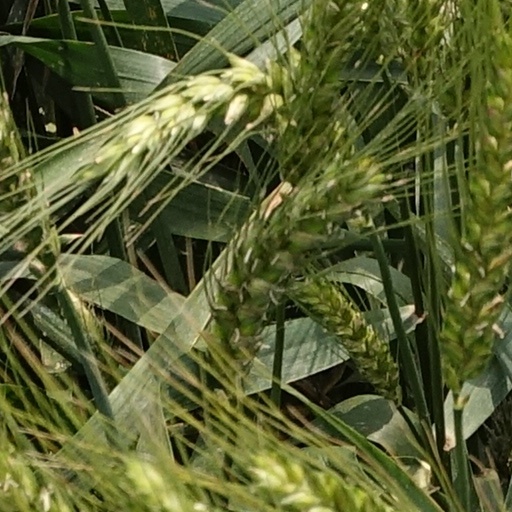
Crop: wheat